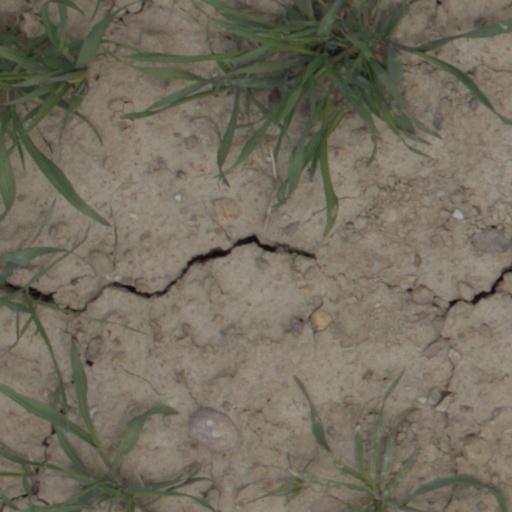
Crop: wheat